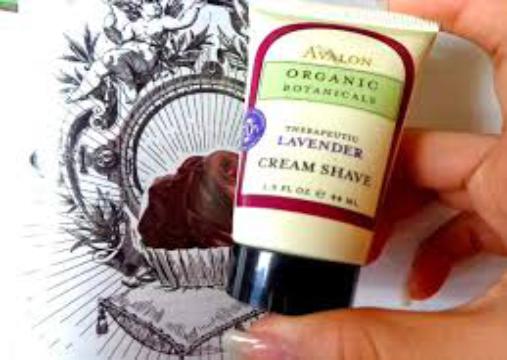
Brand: Avalon Organic Botanicals
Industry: Necessities